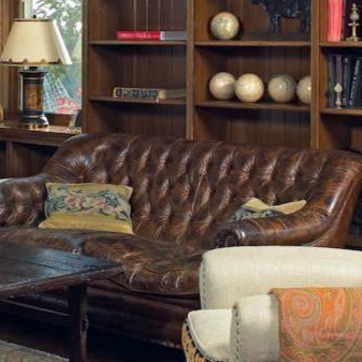
Material: leather